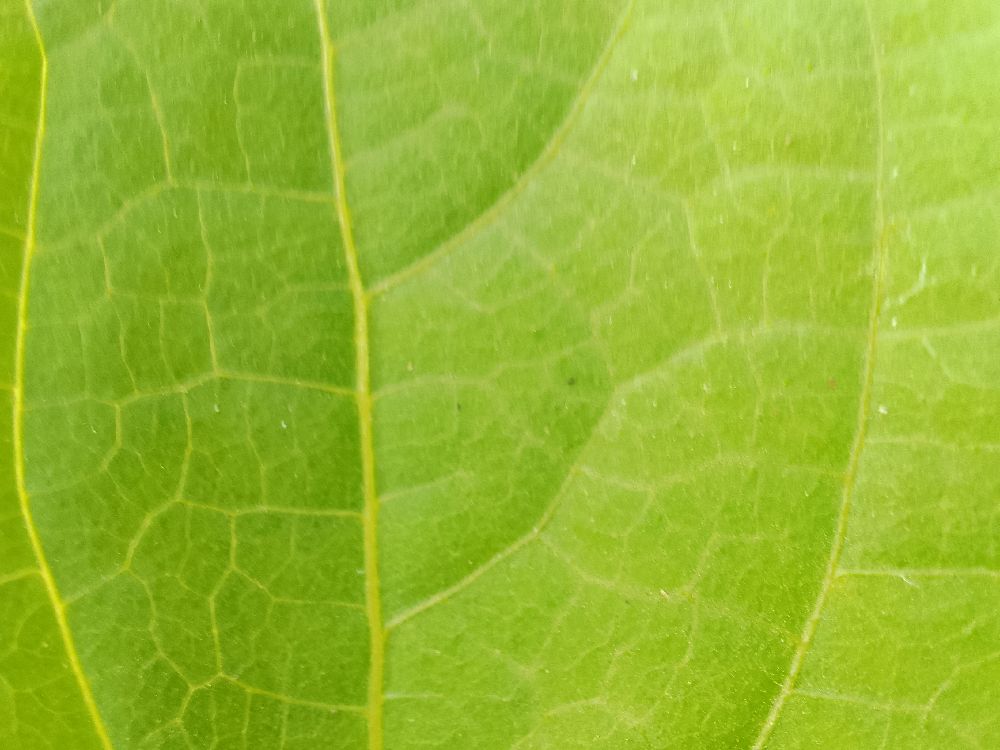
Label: healthy